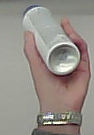
Product: dove_spray